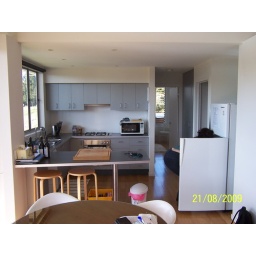
View of the kitchen are in the rental house at the Bunya Mountains.